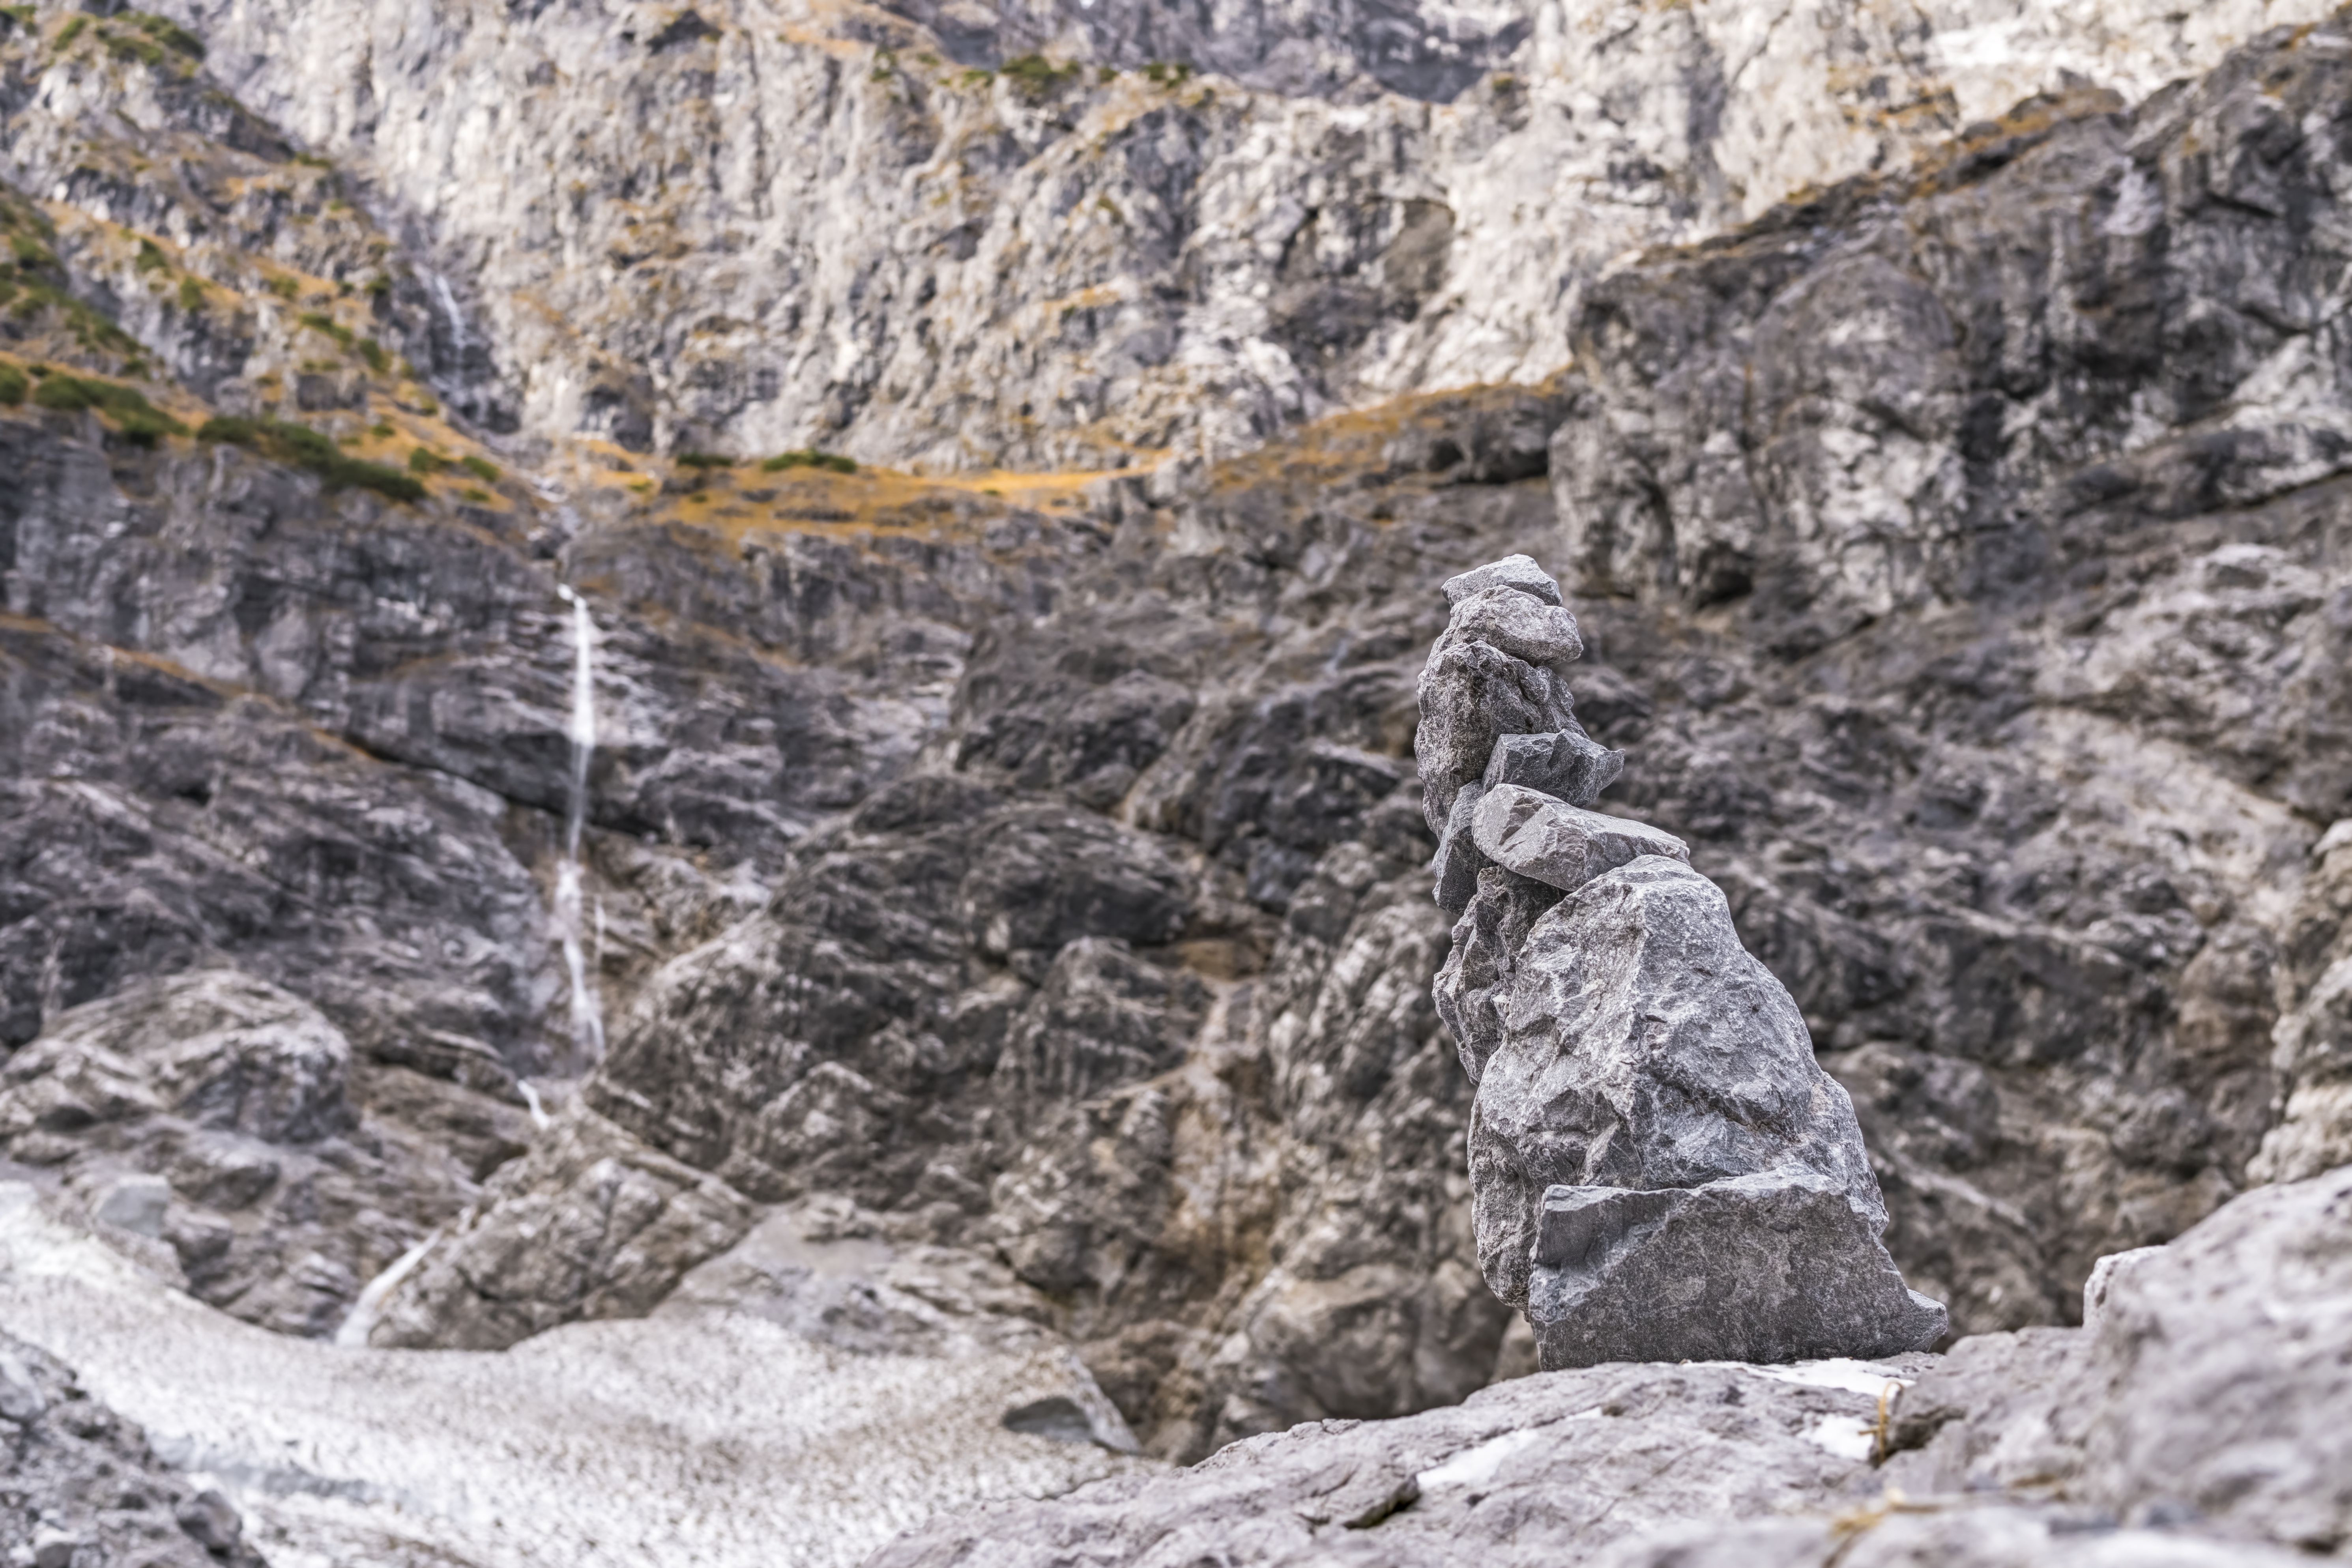
rock, geological phenomenon, bedrock, outcrop, mountain, terrain, geology, cliff, formation, ridge, escarpment, fault, batholith, sill, igneous rock, glacial landform, wadi, boulder, dike, national park, mountain range